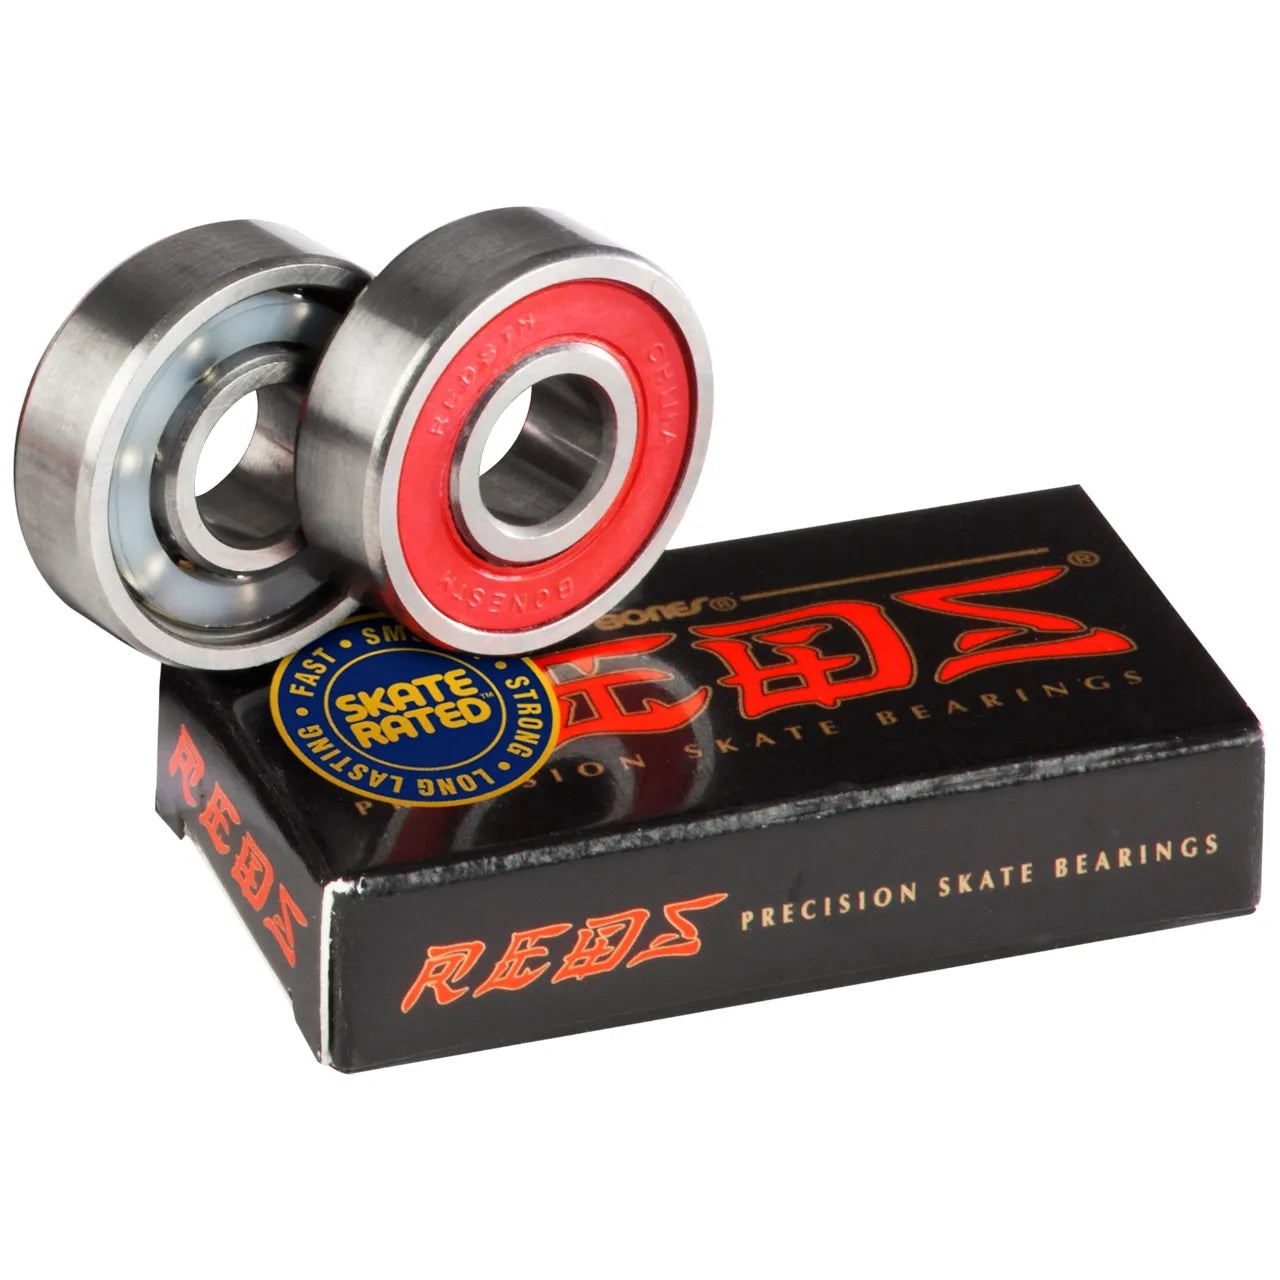
Bones Reds Bearings 8mm, 2 Pack
Brand: Bones
BONES REDS Bones REDS are engineered just like our Bones Swiss but are manufactured in China to our Bones Skate Rated ™ specifications in a manufacturing facility dedicated to producing the highest quality skate bearings in China. They are inspected twice before being shipped to skaters and offer the greatest combination of performance, durability and low cost in the industry. Because they offer near Bones Swiss performance at a fraction of the cost, they have become the best selling bearing in the U.S.A. Features: Single, non-contact, removable rubber shield for easy cleaning and less friction High speed Nylon™ ball retainer for greater strength and speed Pre-lubricated with Speed Cream™ racing lubricant Skate Rated™ clearances, tolerances, materials and lubricant provide the best performance and durability possible Contents: CDU 12 Sets of 2 bearings Instructions Sticker Bones Swiss Bearings have the best reputation in the skate industry and have had this honour since 1981, due to their performance and quality. Everyone who rides Swiss knows how fast they are and how long they last. Testimonials reveal them lasting several times longer than low cost bearings. Skaters who use Bones Swiss do so because they want the very best equipment they can get and know the difference between ordinary and exceptional. Our team is a who’s who of top skaters and we are proud to be associated with each one of them.
Category: Sporting Goods > Outdoor Recreation > Inline & Roller Skating > Inline Skate Parts > Inline Skate Bearings